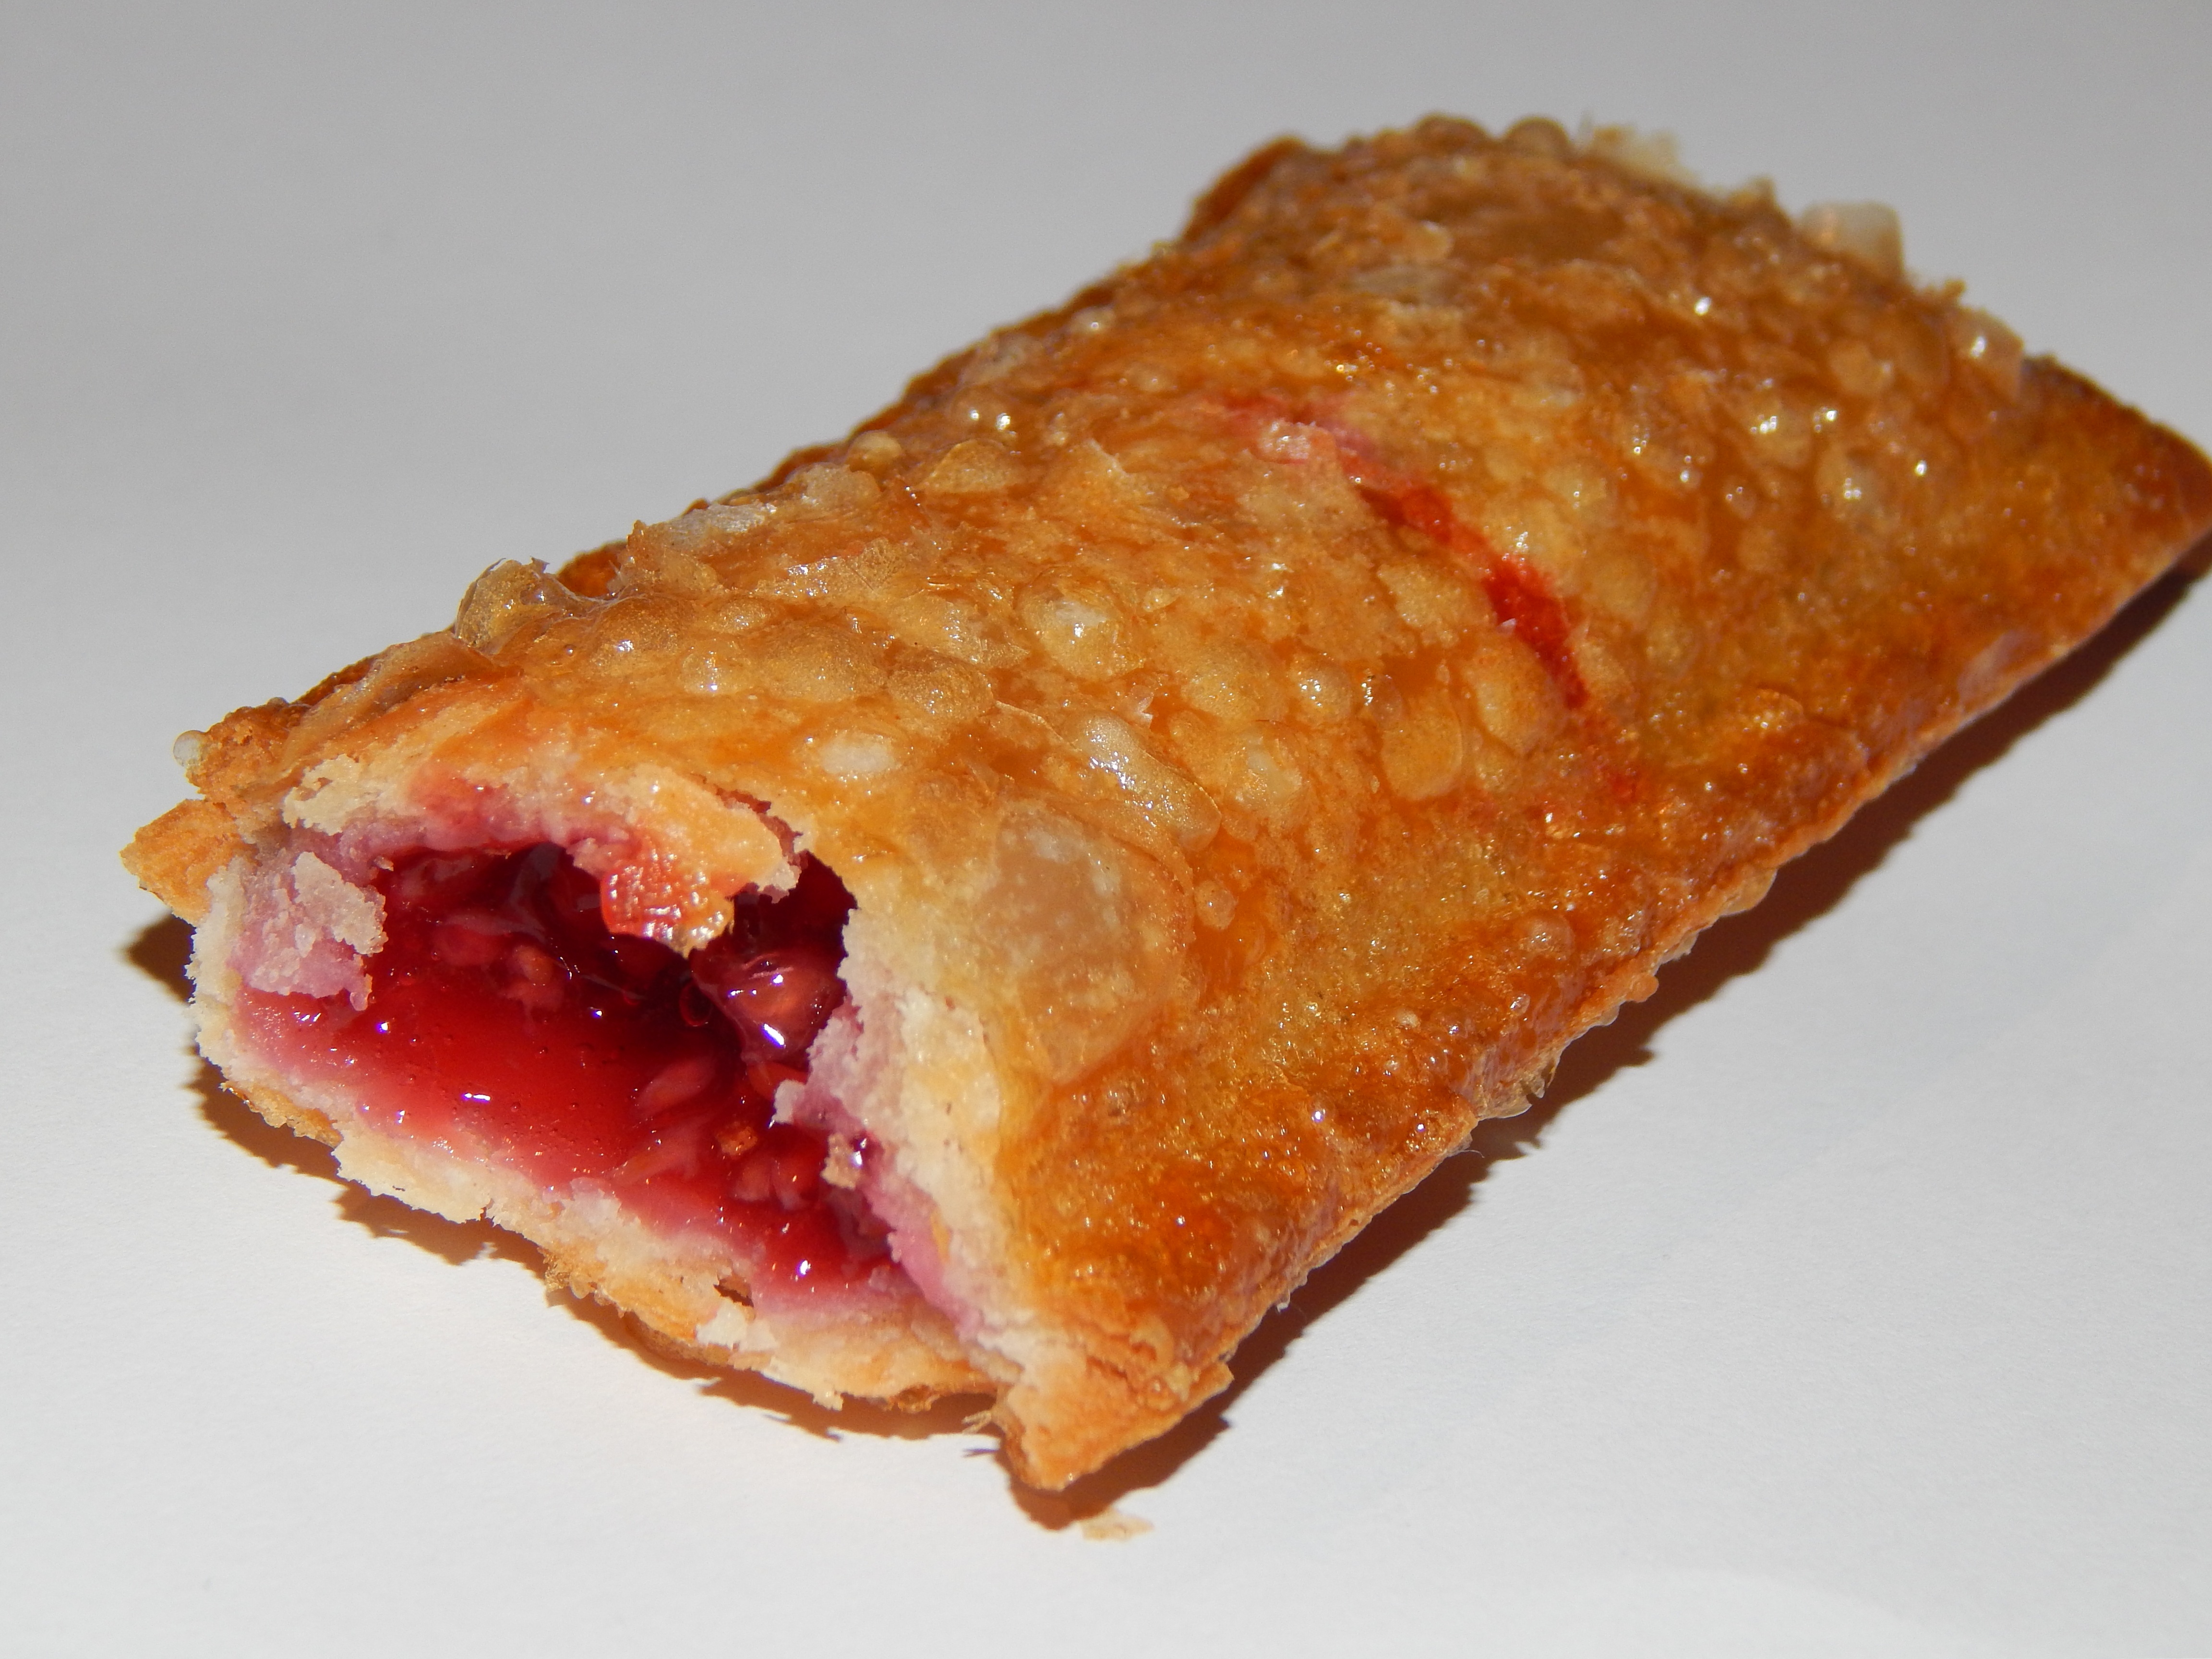
fruit, dish, food, produce, breakfast, dessert, cuisine, pie, pastry, gift bag, cherry pie, baked goods, the dough